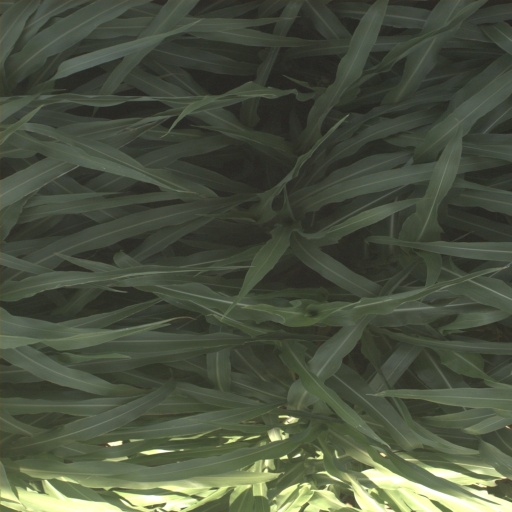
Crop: sorghum